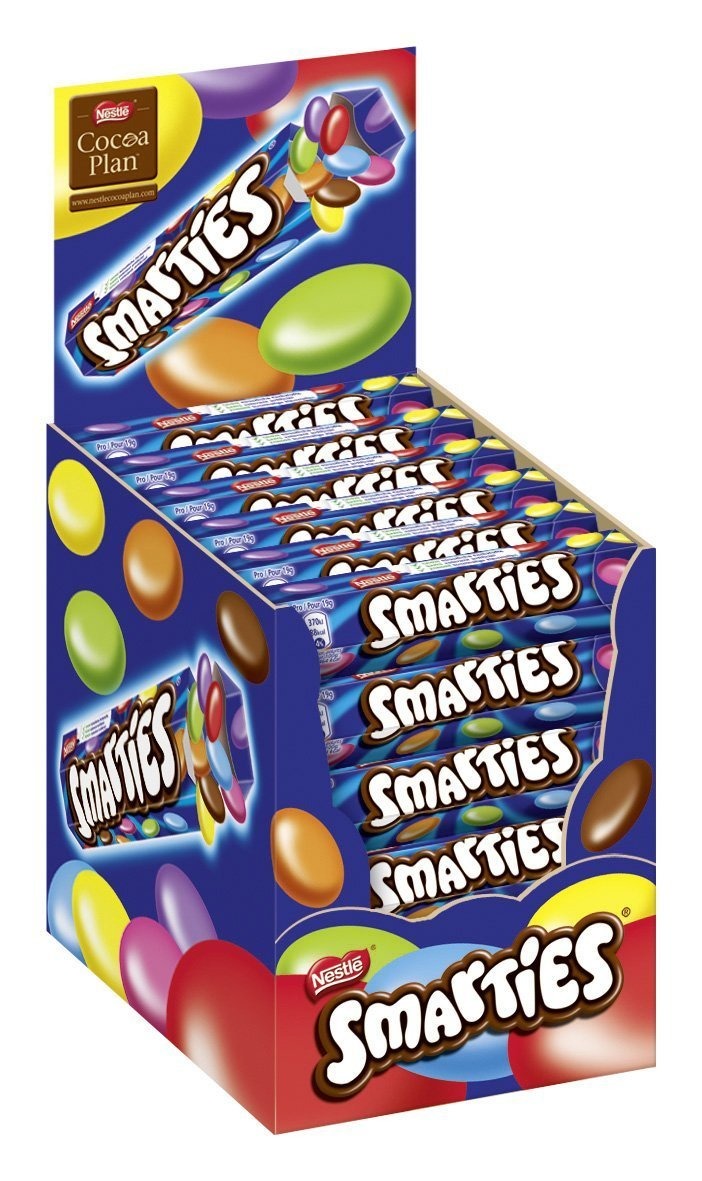
Item Name: Smarties Hexagon 36 x 38g, 1.34 ounce (pack of 36) (12243602)
Bullet Point 1: A Case of 36 x 38 gram Delicious Chocolate Candies.
Bullet Point 2: Made with No Artificial Dyes.
Bullet Point 3: Product of Germany.
Bullet Point 4: Store in a cool and dry place.
Value: 47.88
Unit: Ounce

Price: 81.91